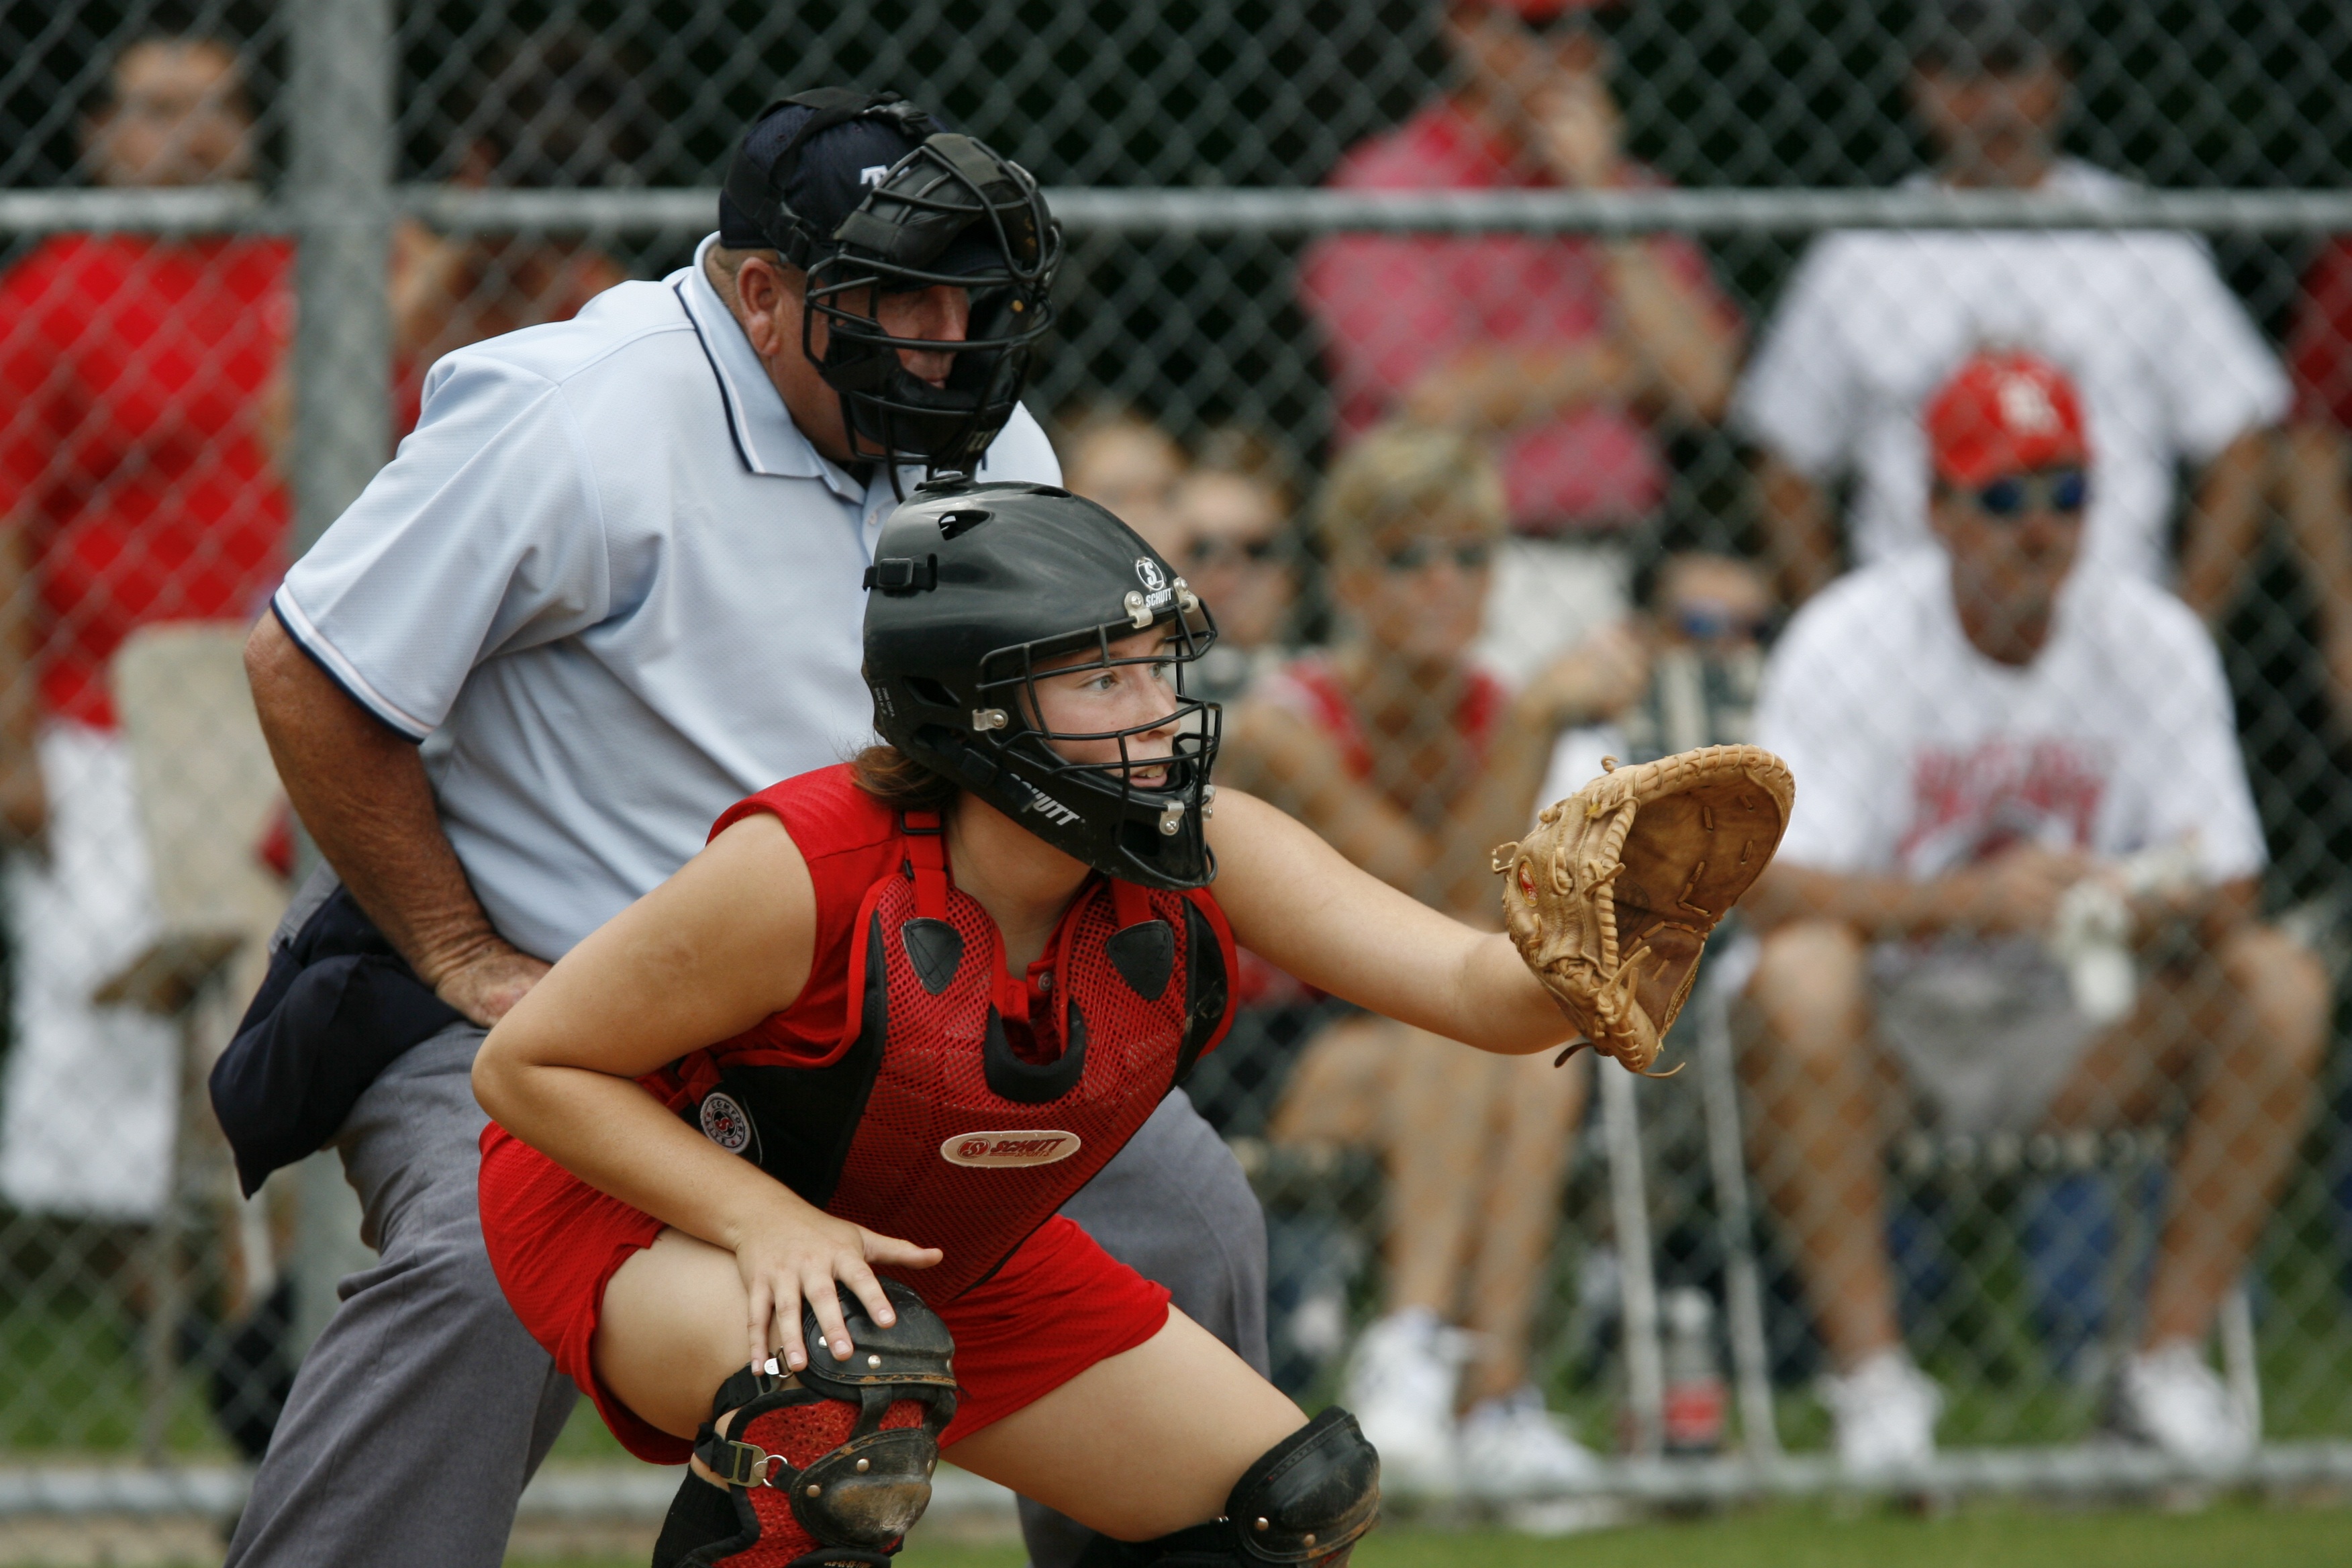
outdoor, baseball, glove, sport, field, game, play, home, action, playing, player, teenager, umpire, competition, focus, sports, concentration, tackle, catcher, softball, ball game, ballgame, team sport, catcher's mitt, catcher's mask, college baseball, bat and ball games, baseball positions